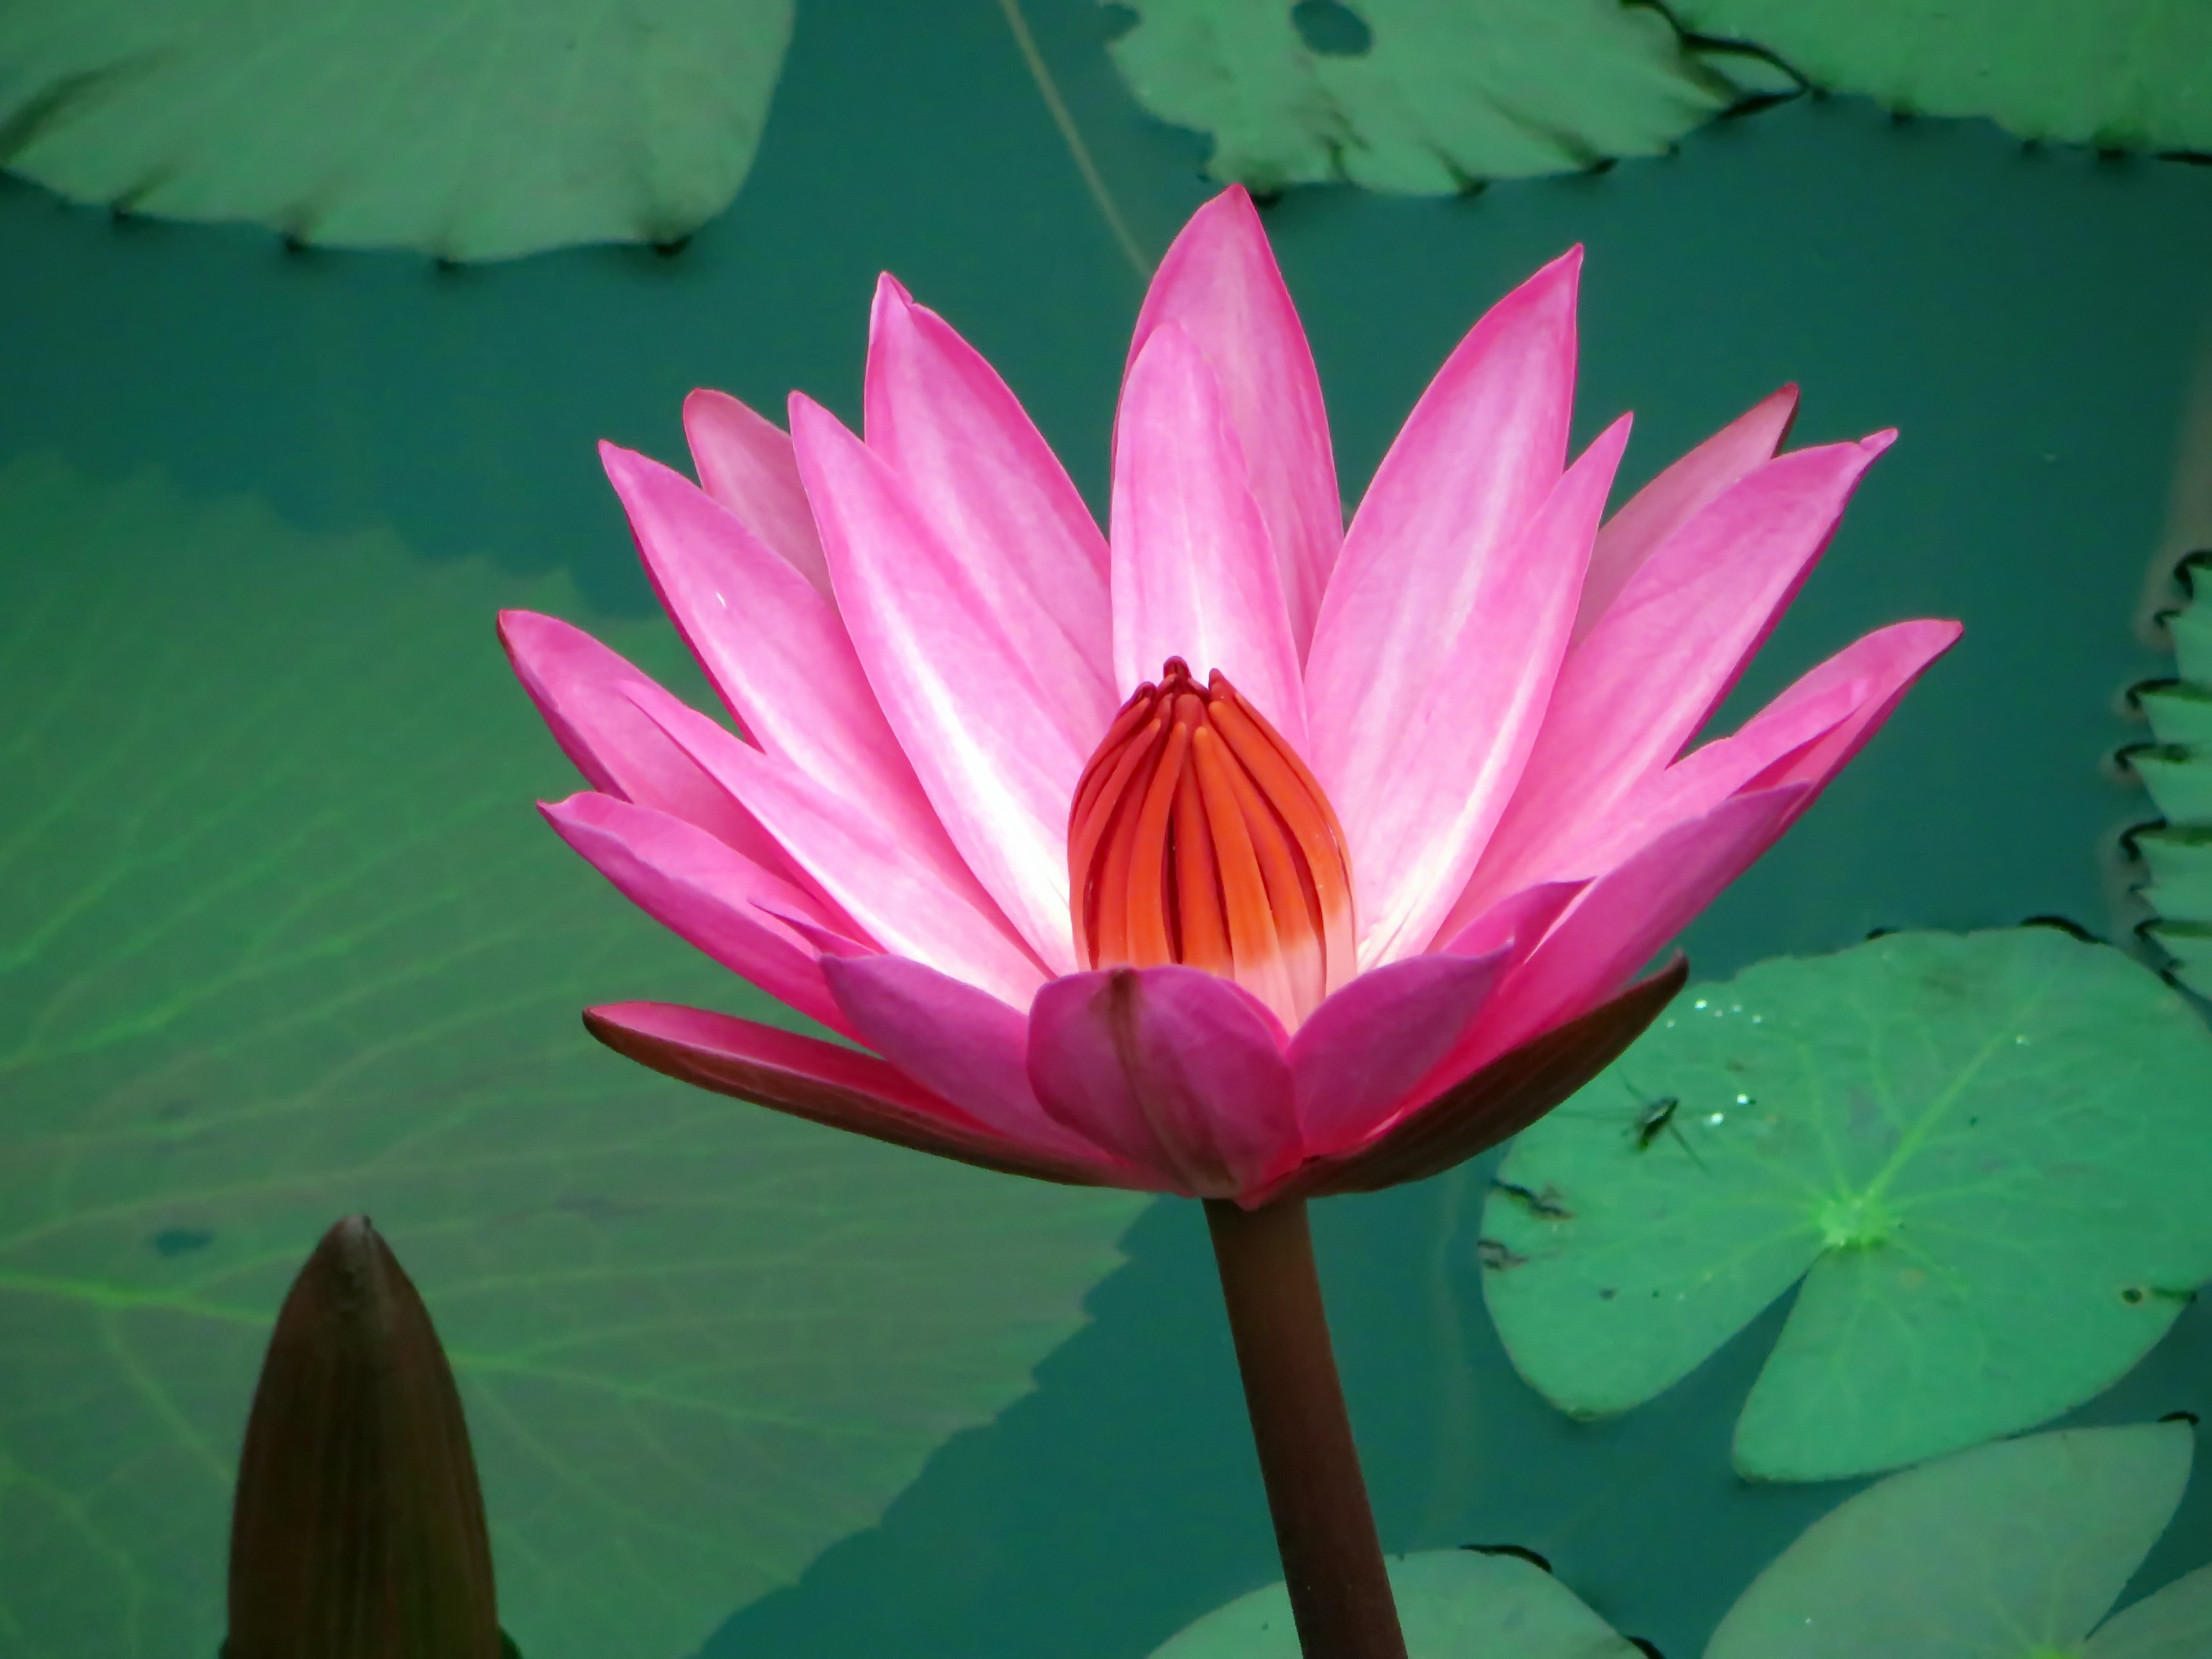
plant, leaf, flower, petal, green, asia, botany, pink, sacred lotus, aquatic plant, flora, water lily, lotus, serenity, laos, macro photography, flowering plant, annual plant, plant stem, land plant, lotus family, proteales, nympheacea, nuphar rosea